Sled dog

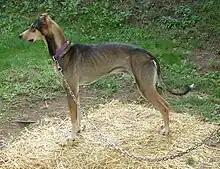
Eurohound

The Alaskan husky is the most commonly used dog in sled dog racing. It is a mongrel bred specifically for its performance as a sled dog. There are two genetically distinct varieties of the Alaskan husky: a sprinting group and a long-distance group. Alaskan Malamutes and Siberian Huskies contributed the most genetically to the long-distance group, while English Pointers and Salukis contributed the most to the sprinting group. Anatolian Shepherd Dogs contributed a strong work ethic to both varieties. There are many Alaskan huskies that are part Greyhound, which improves their speed.